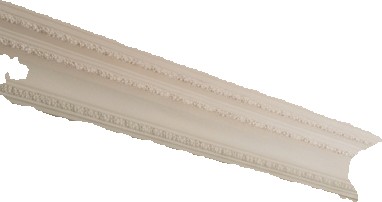
Surface category: moulding